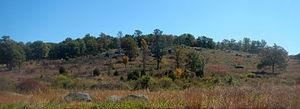
Little Round Top est la plus petite de deux collines se trouvant au sud de Gettysburg. Elle fut le site de l'assaut infructueux des troupes confédérées contre le flanc gauche de l'Union le 2 juillet 1863, au deuxième jour de la bataille de Gettysburg.